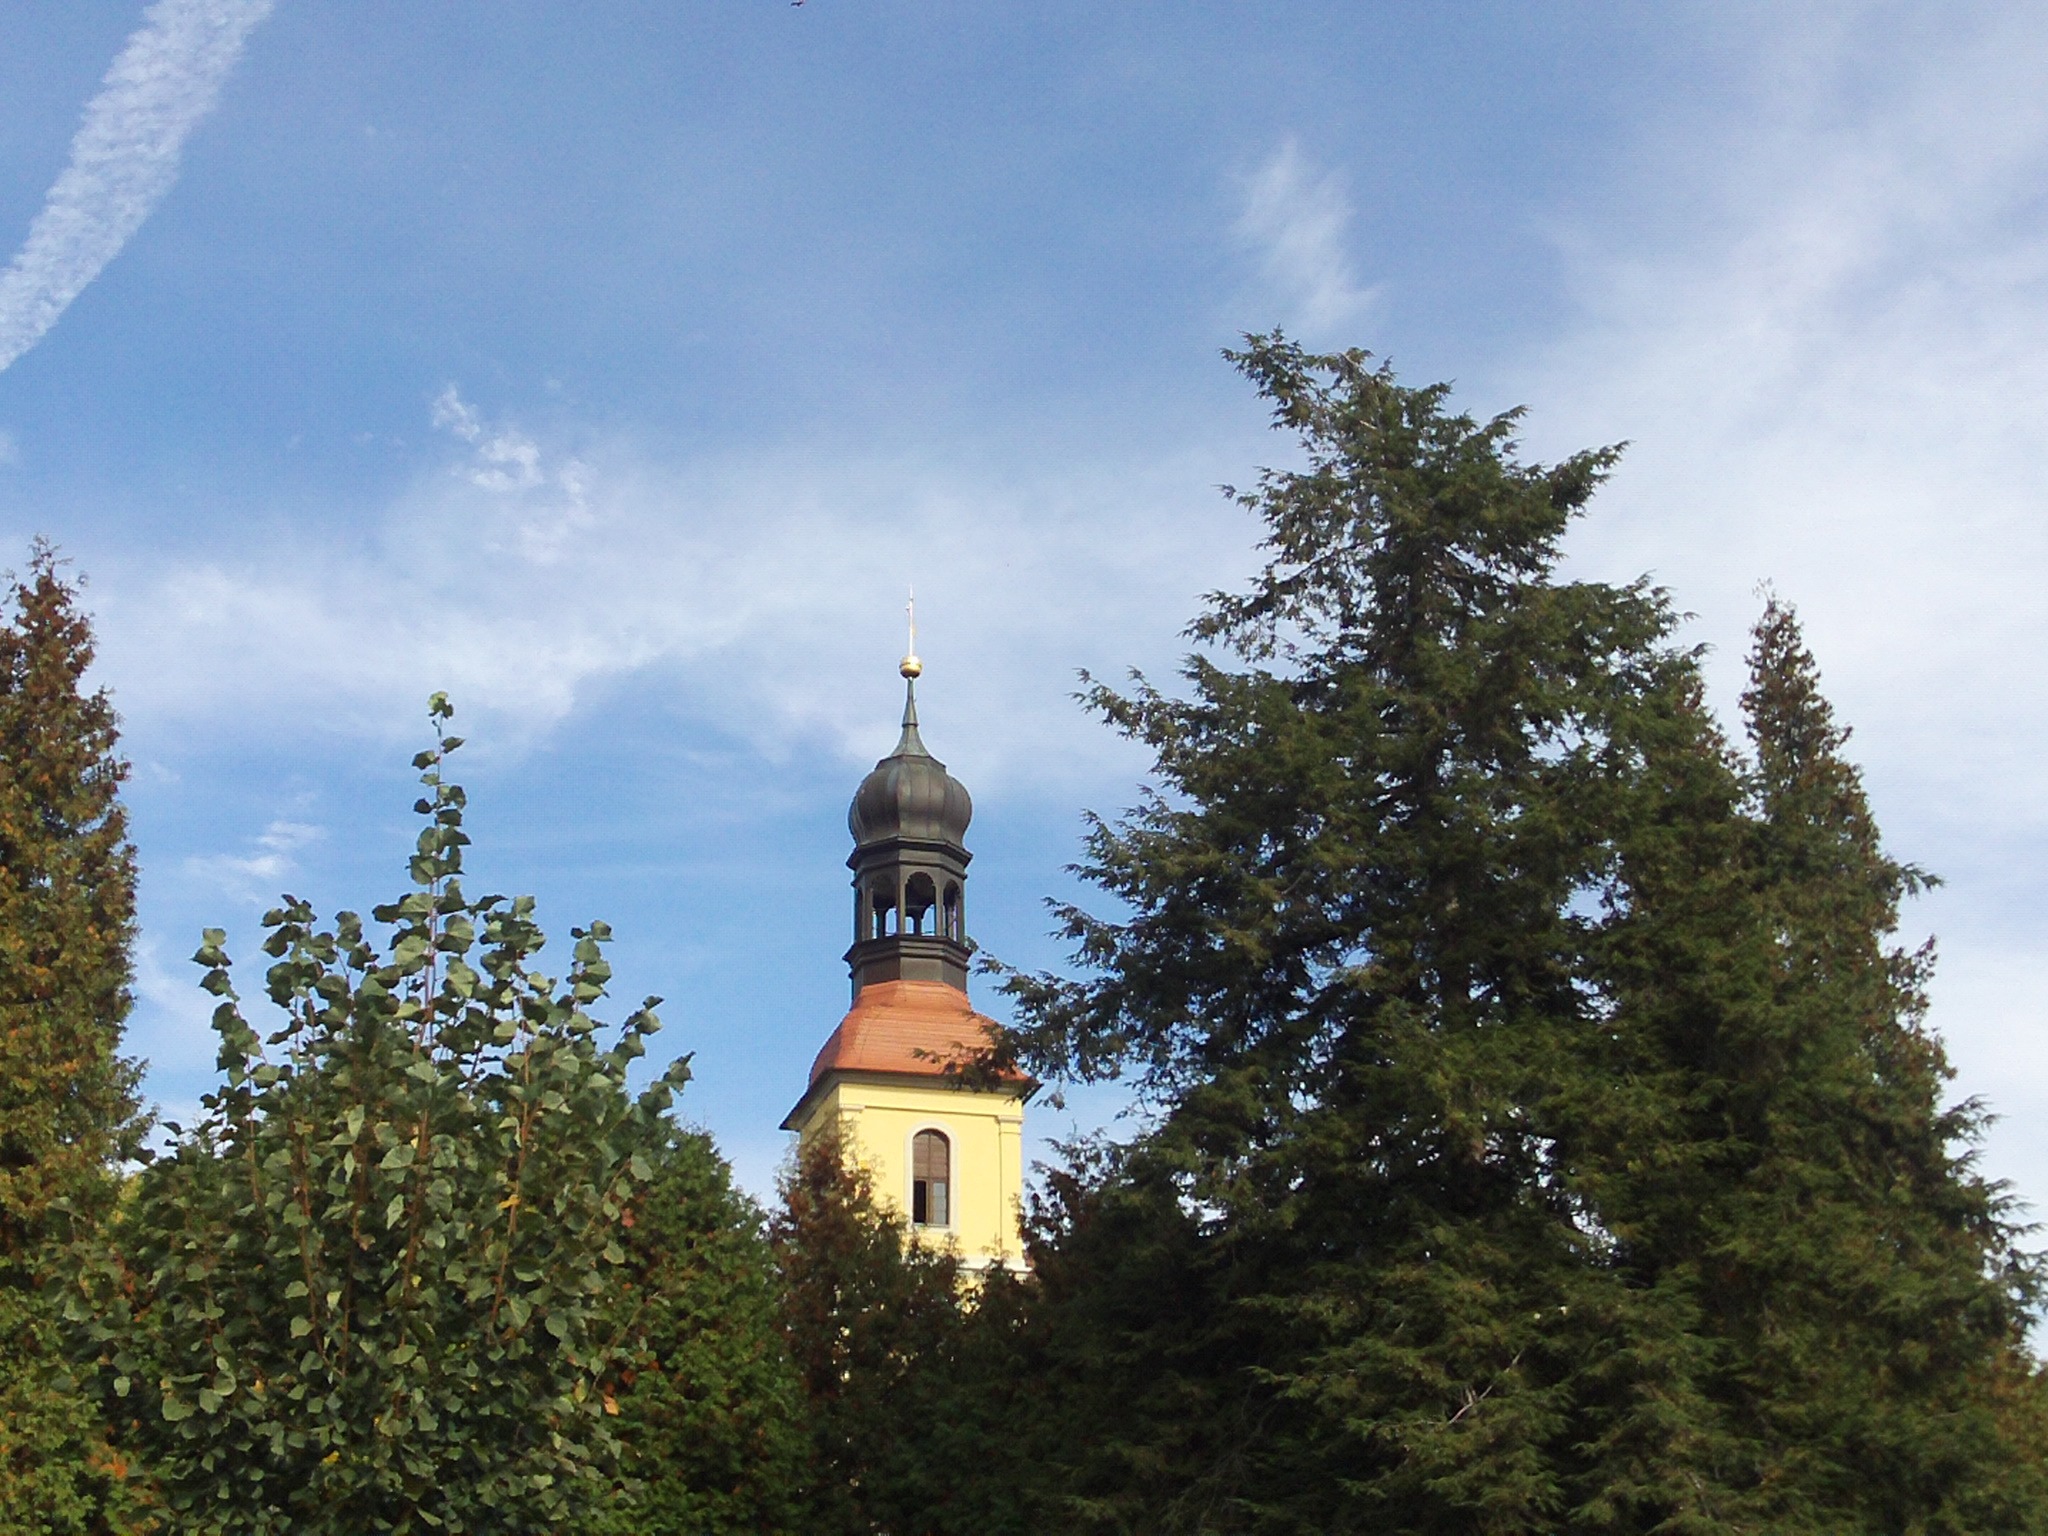
tree, architecture, building, tower, church, chapel, bell tower, spire, steeple, historically, large sch nau